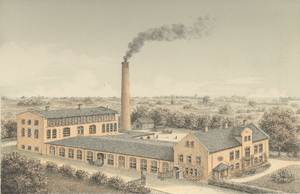
Hertz Garveri & Skotøjsfabrik
M. Hertz' Garveri ca. 1888 i Danmarks industrielle Etablissementer
A/S Hertz Garveri & Skotøjsfabrik var et dansk garveri og læderfabrik.